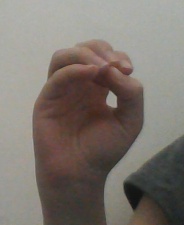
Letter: ha